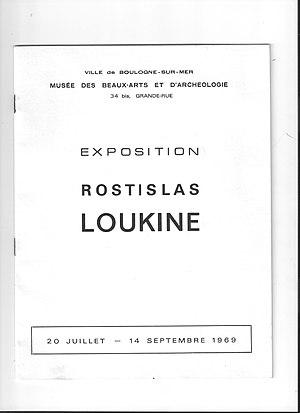
Catalogue de l'exposition organisée par la Ville de Boulogne sur Mer et le Musée des Beaux-Arts et d'Archéologie e
Rostislas Loukine ou Rostislas Lukin, né le 29 juillet 1904 à Belgorod, et mort le 14 décembre 1988 à Bar-sur-Aube, est un peintre russe qui émigre à Paris puis à Bruxelles.